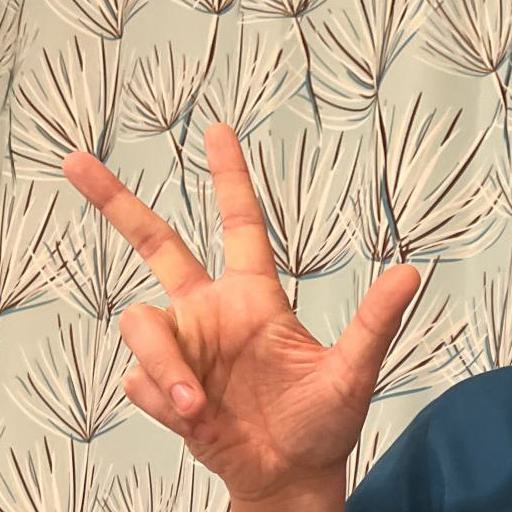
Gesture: three2